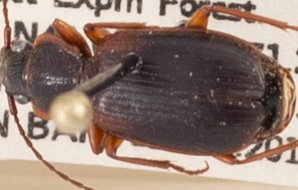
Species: Cymindis cribricollis
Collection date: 2018-08-09
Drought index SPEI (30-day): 0.88
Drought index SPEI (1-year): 0.058
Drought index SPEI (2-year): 0.406